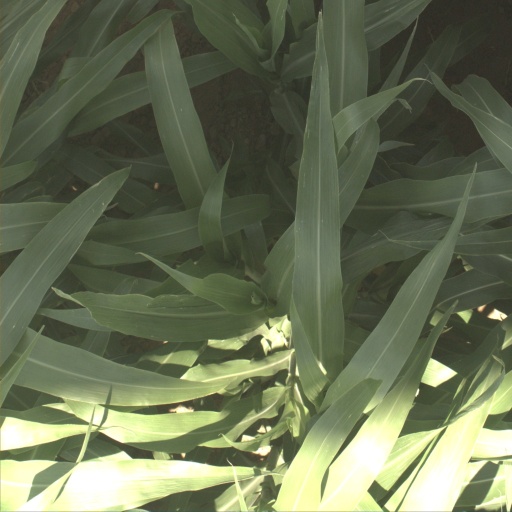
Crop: sorghum